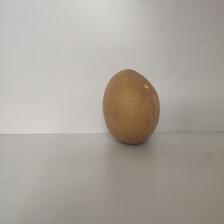
Size: Large